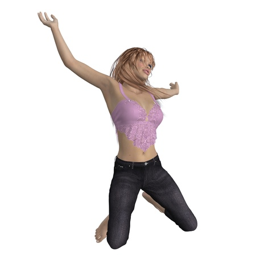
digitally rendered image of a woman in pink top and jeans over white background